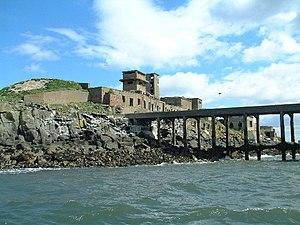
Inchmickery est une petite île du Firth of Forth en Écosse. Elle se trouve à environ un kilomètre et demi d'Édimbourg.